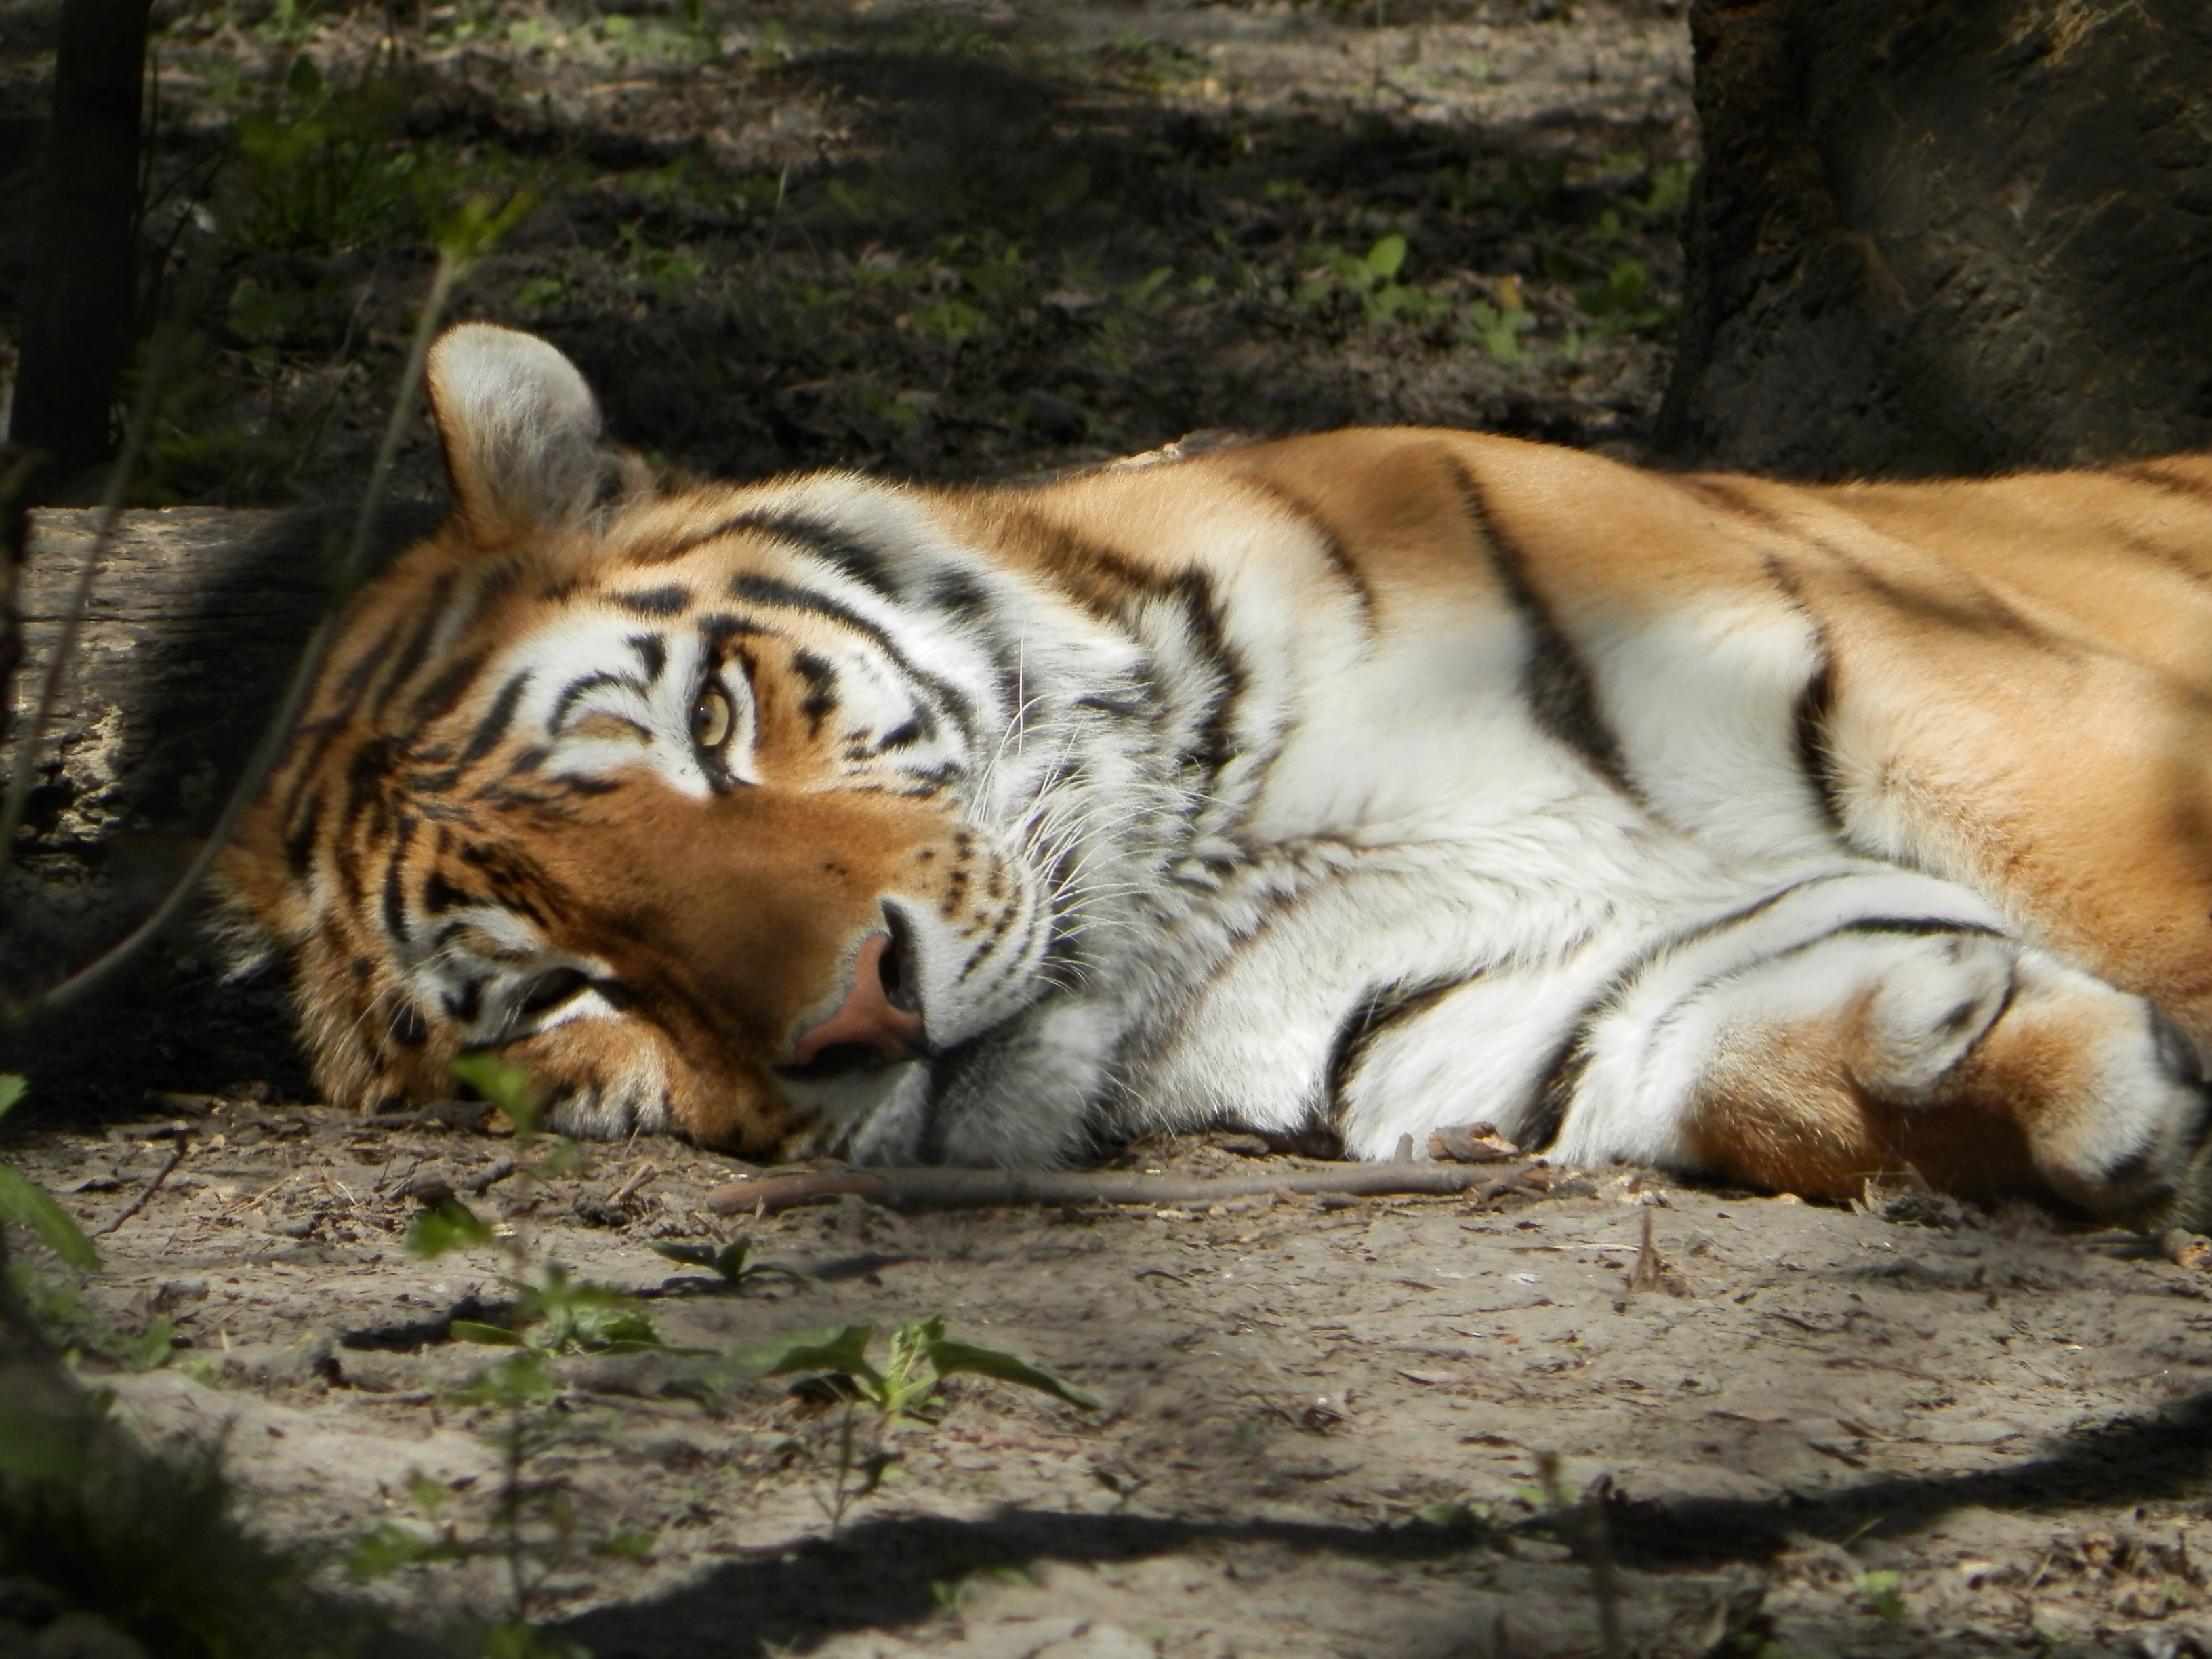
recreation, wildlife, zoo, mammal, fauna, tiger, big cats, siberian tiger, outdoor recreation, cat like mammal